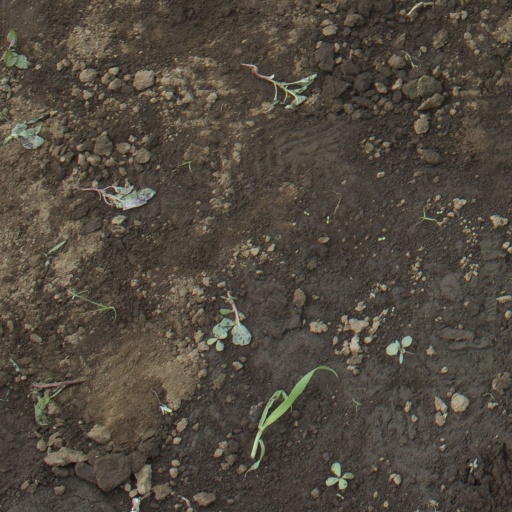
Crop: soybean